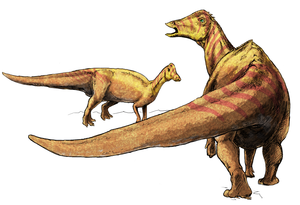
Nipponosaurus est un genre de dinosaure ornithopode lambéosauriné originaire d'Asie qui vivait au Crétacé supérieur il y a environ 85 millions d'années. Ses restes furent découverts en 1930, sur l'île Sakhaline, à l'époque sous domination japonaise.